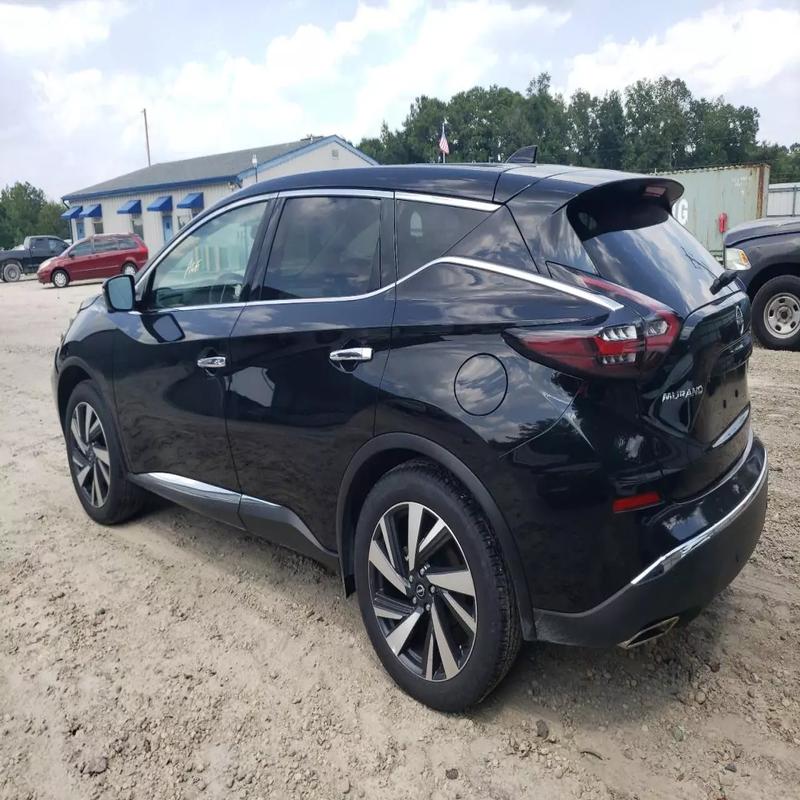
Aucun dommage détecté.
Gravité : aucun